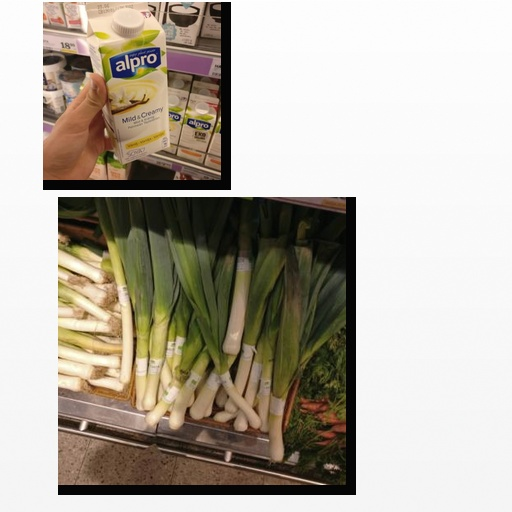
Food items: vanilla_soyghurt, leek